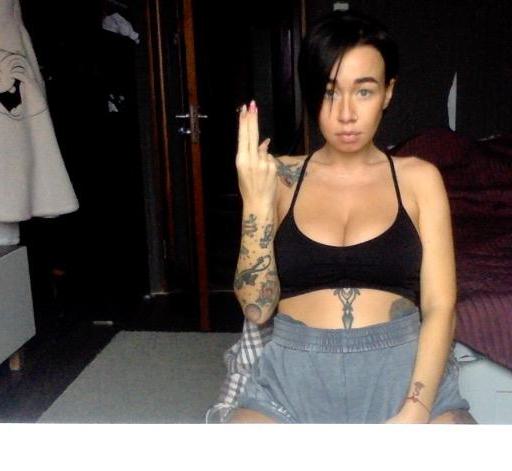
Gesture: two_up_inverted